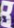
Number: 8